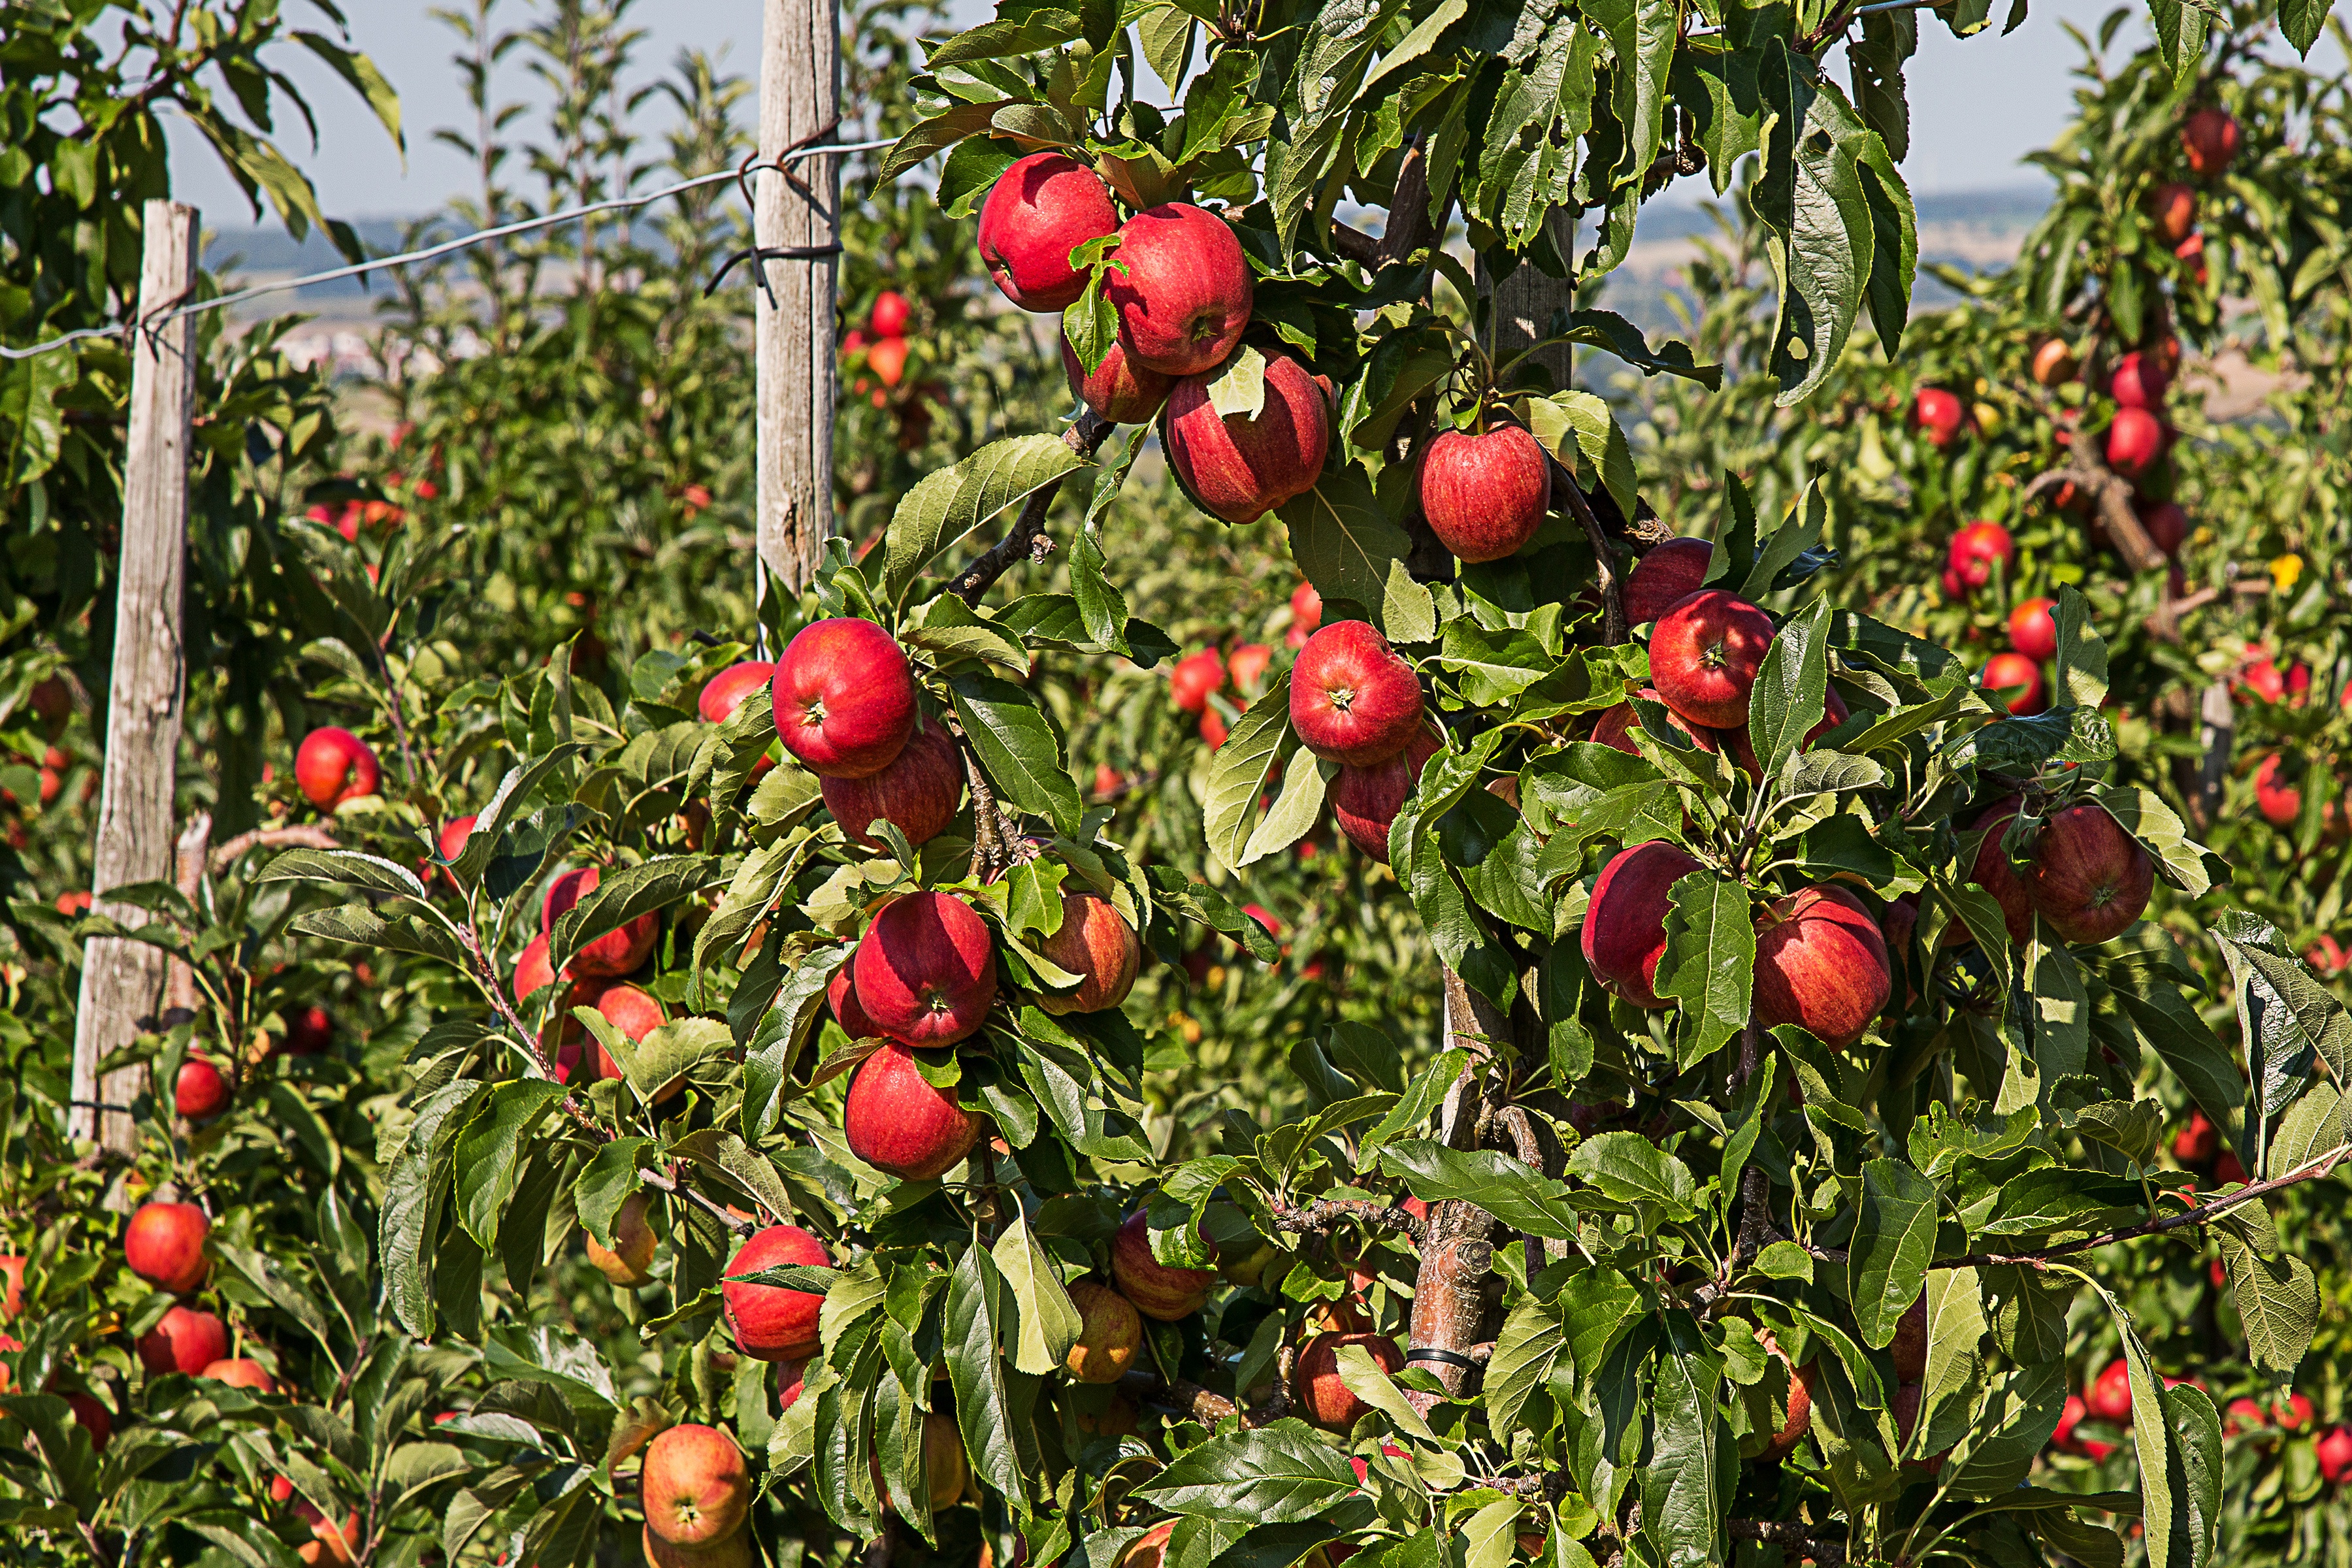
apple, plant, fruit, flower, orchard, food, harvest, produce, evergreen, agriculture, shrub, vitamins, apple tree, rose hip, apple orchard, flowering plant, rose family, acerola, malpighia, land plant